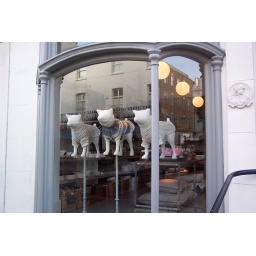
London shop window - dogs in jumpers - 2006